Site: brandenburg
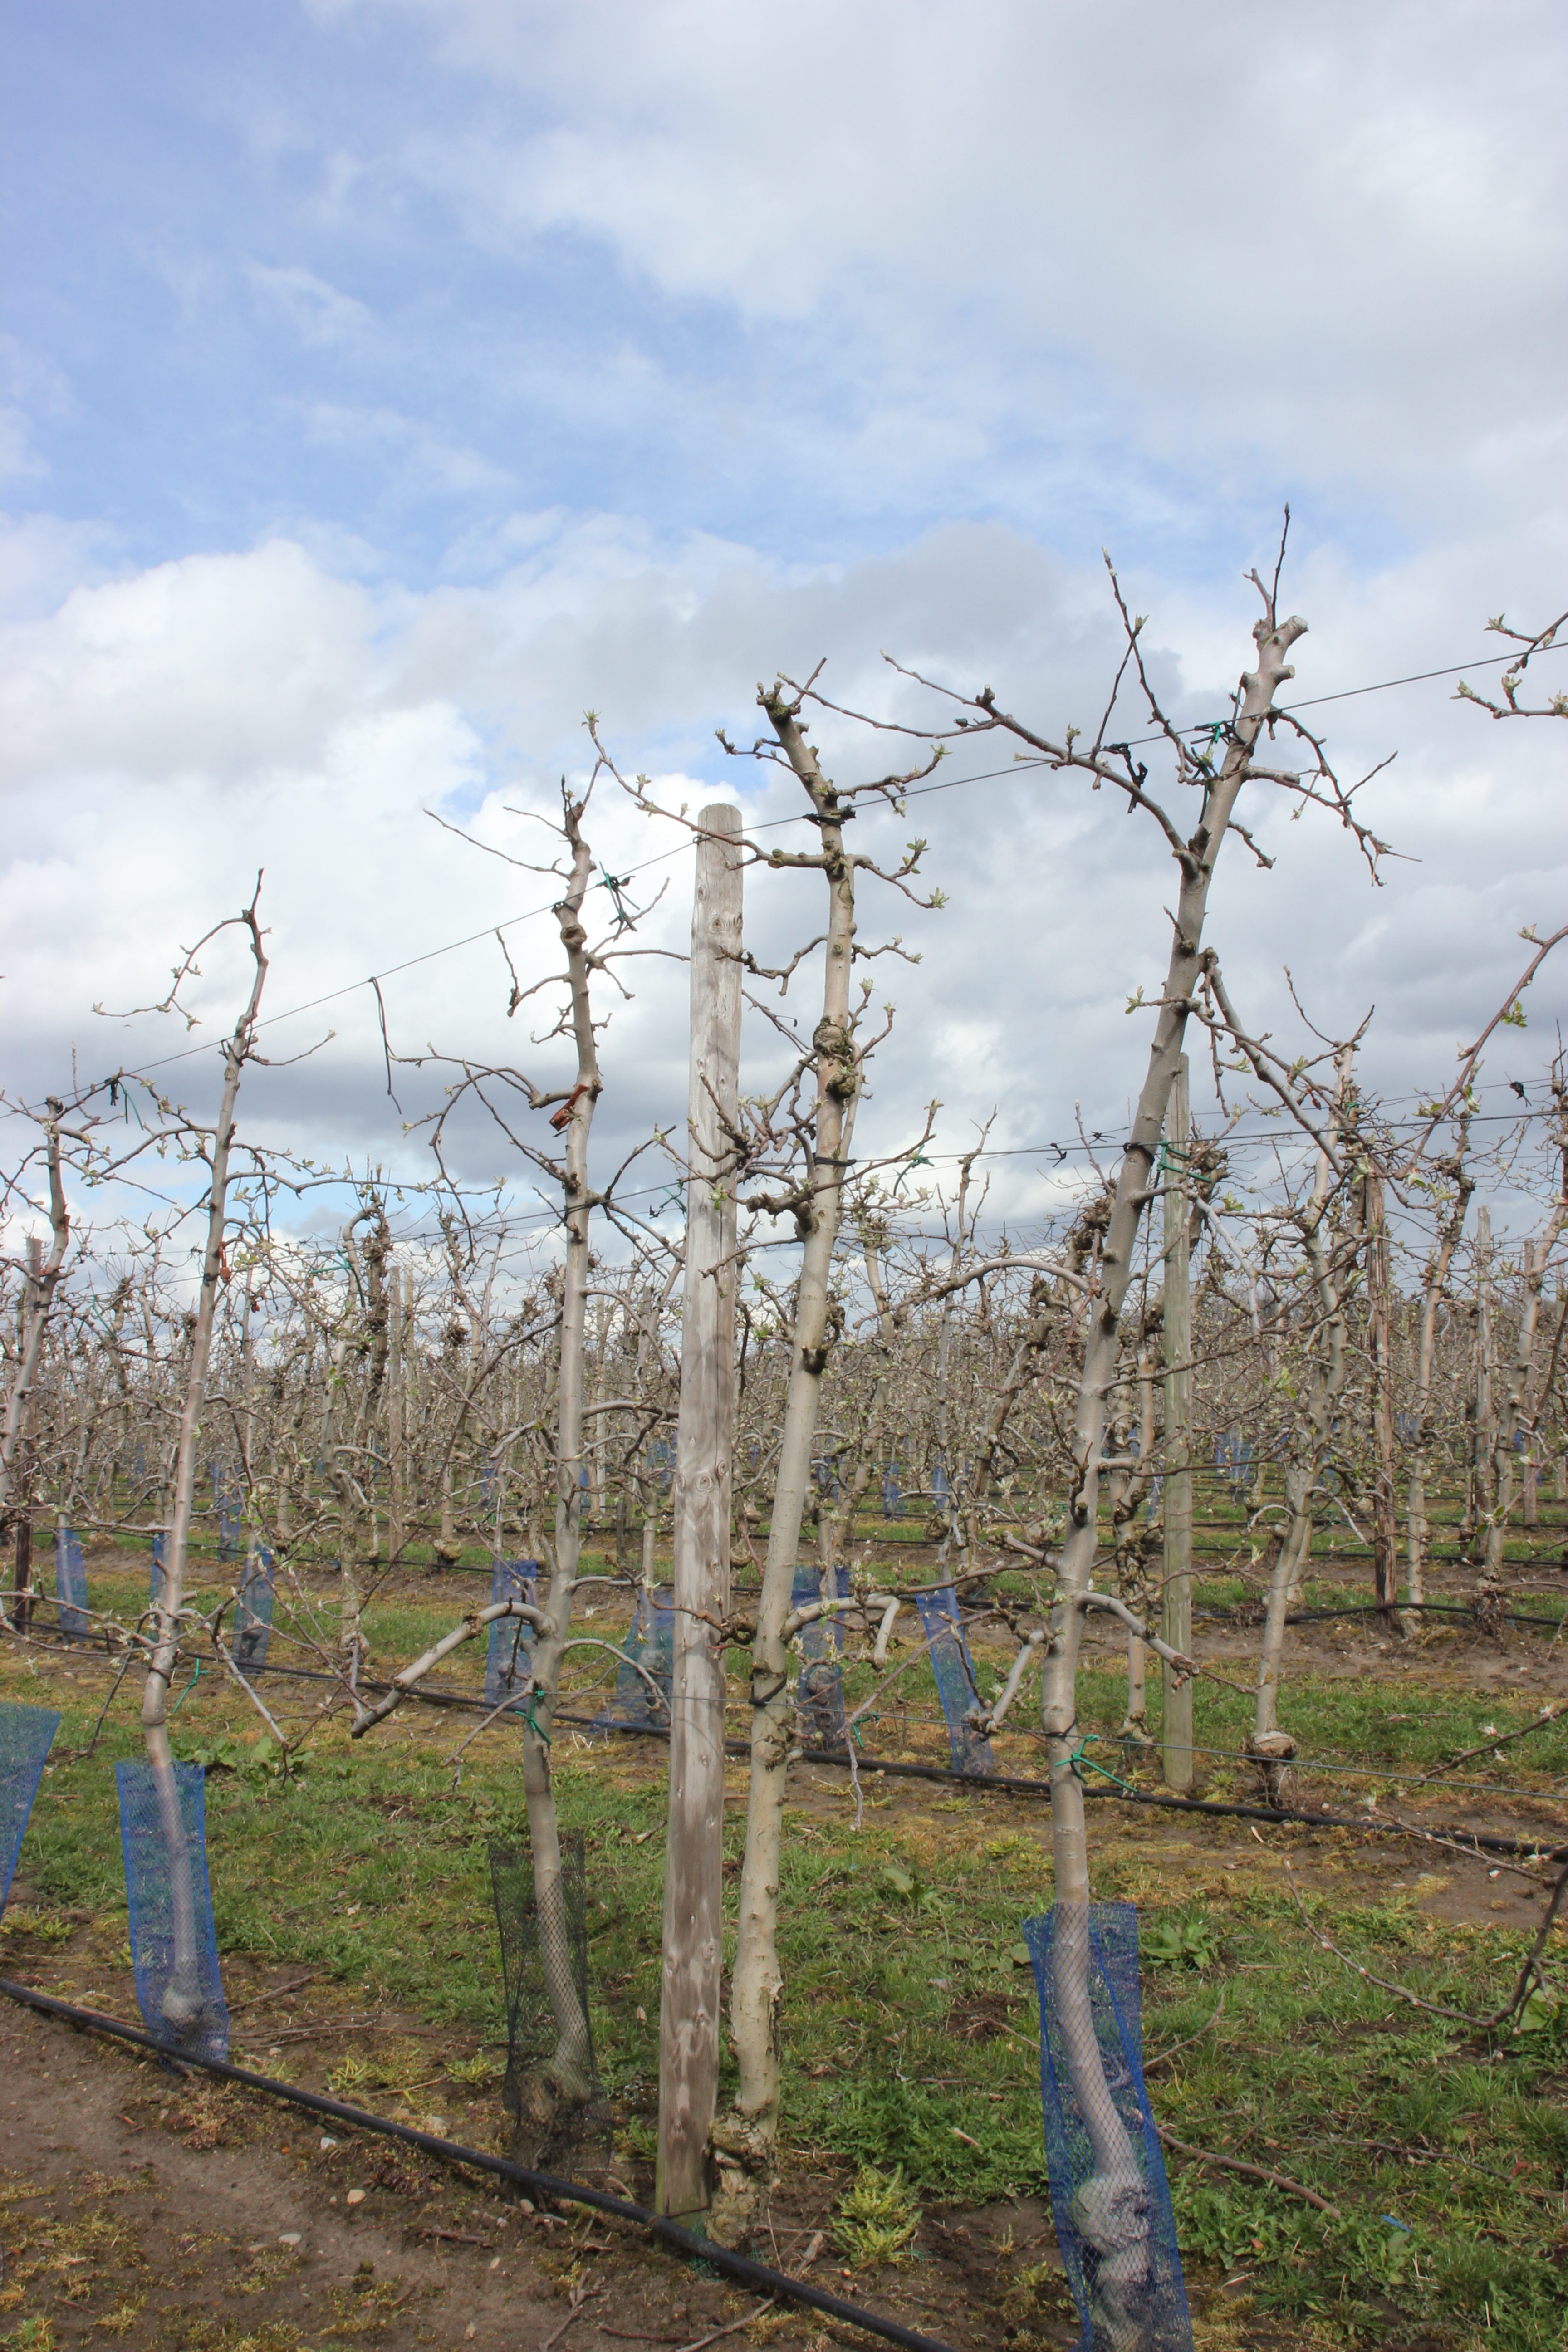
Growth stage (BBCH 55): Inflorescence emergence